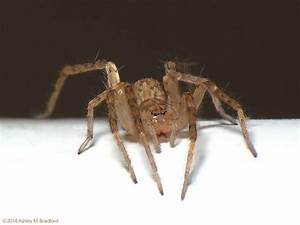
Label: ragno